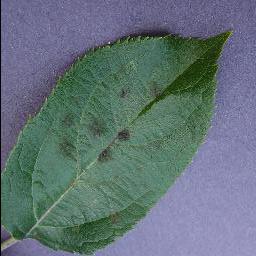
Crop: apple
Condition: scab